Alveston

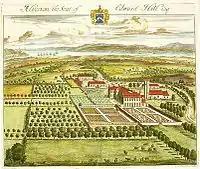
Alveston Manor House, drawn by Johannes Kip, c. 1712. Alveston Old Church of St Helen is visible next to the house.

The de Gloucester manors of Alveston and "Urcott" (Earthcott Green) together with Langley Hundred were settled during the reign of King Edward III (1327–1377) onto the heir of Peter Corbet (died 1363) of Hope, Salop., and later of Siston. Walter FitzWalter de Gloucester (died 1360) had married Petronilla (or Pernel), one of the three daughters of William Corbet (born c. 1280) of Chaddesley Corbett, Worcs., and Siston, Gloucestershire. In 1342 following this marriage Walter settled the manors of Alveston and Erdecote and the hundred of "Langele" on himself and his wife for their joint lives and the life of the survivor of them, with remainder to their joint issue, and in default of such issue with remainder to Peter Corbet of Syston and his heirs. Peter Corbet (died 1362) was the next younger brother and heir of William Corbet (who presumably was dead by then and unlike his brother had no male offspring) and was therefore Petronilla's uncle. Walter and Petronilla's son Peter de Gloucester married a certain Alice. Peter de Gloucester died childless before 1370, as is apparent from the fact that the settlement made by his father had taken effect by then in granting the de Gloucester lands, including Alveston, to John Corbet (died 1370), the grandson and heir of Sir Peter Corbet (died 1362). John Corbet had outlived his father William who had a short life, but himself died aged only 17, leaving his triplet William Corbet (1353–1378) his heir, who in turn also died young in 1378 aged only 25. Alice de Gloucester, widow of Peter de Gloucester, was then still alive and was recorded in the Inquisition "post mortem" of William Corbet dated 1378 as holding 1/3rd dower share of Alveston. The young William Corbet had become a merchant dealing in the wool-trade as on his death he owed the very great sum of £320 for merchandise received to the Bristol merchant and clothier John Canynges (died 1405), father of the great Bristol merchant William II Canynges (died 1474). This sum had been incurred before 1375, as a record from that year of Extent for Debts heard before Walter Frampton, Mayor of the Staple of Bristol reveals, and represented several multiples of the annual value of the revenue from all the Corbet family's Gloucestershire manors, and clearly placed the inheritance in a precarious position. Indeed, John Canynges and his business partner William Cheddar the Elder had taken temporary possession of William Corbet's 2/3rds occupancy of Alveston manor as security for their debt, and later granted it by gift to William II Canynges (died 1474) who held it from them as a "free tenant". Young William's own heir was his sister Margaret Corbet (died 1398), who brought the Corbet manors to her husband William Wyriott (died 1379) from Pembrokeshire. Wyriott died before the couple had produced any offspring and Margaret married secondly Sir Gilbert Denys (died 1422) from Waterton in the lordship of Coity, Glamorgan. Thus the manors of Alveston, Earthcott Green and Siston together with Langley Hundred entered into the possession of the Denys family.